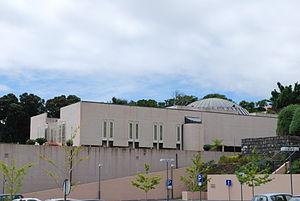
Edifice de l'Assemblée Législative Régionale des Açores